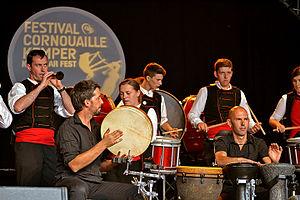
Sonerien Bro Montroulez, bagad de Morlaix, lors du championnat national des bagadoù de 3e catégorie au Festival de Cornouaille à Quimper le 25 juillet 2015.
Le Bagad du Pays de Morlaix est un bagad, un ensemble de musique bretonne, lié à la ville de Morlaix dans le Finistère, en France.